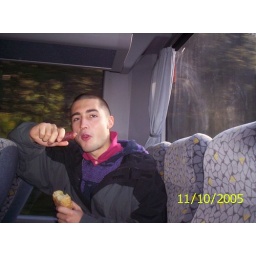
Breakfast in the bus to the mountain